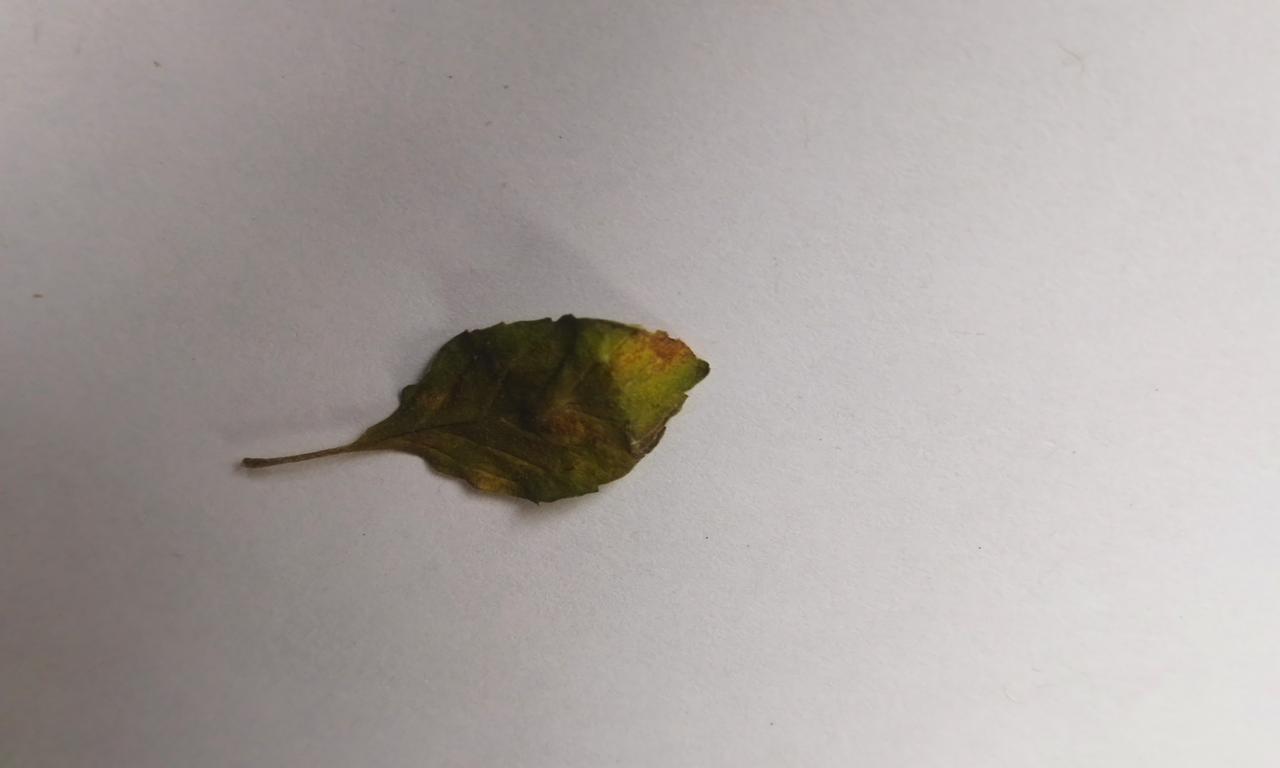
Label: Spoiled